Diabolically Yours

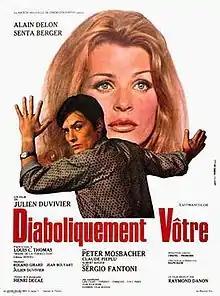
French theatrical release poster

Diabolically Yours is a 1967 psychological thriller film starring Alain Delon and Senta Berger. It was the last film by director Julien Duvivier.